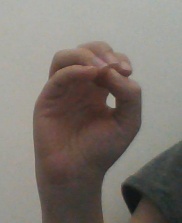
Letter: ha